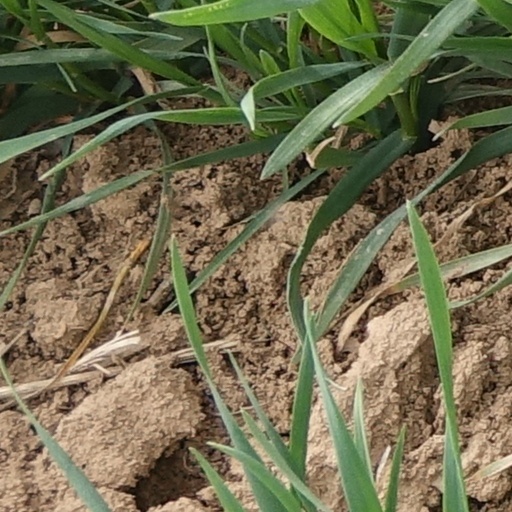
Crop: wheat